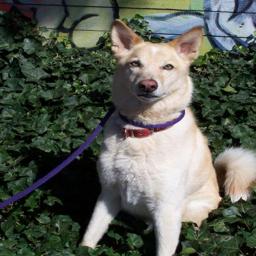
Animal: dogs